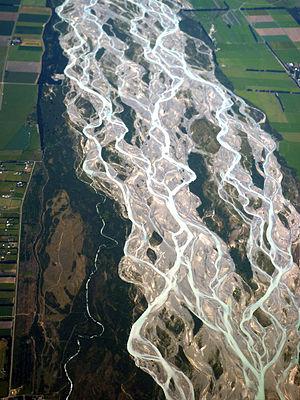
Le Rakaia est un fleuve des Plaines de Canterbury, en région de Canterbury, dans l'Île du Sud en Nouvelle-Zélande Le Rakaia est l'un des plus grands cours d'eau en tresses de Nouvelle-Zélande.